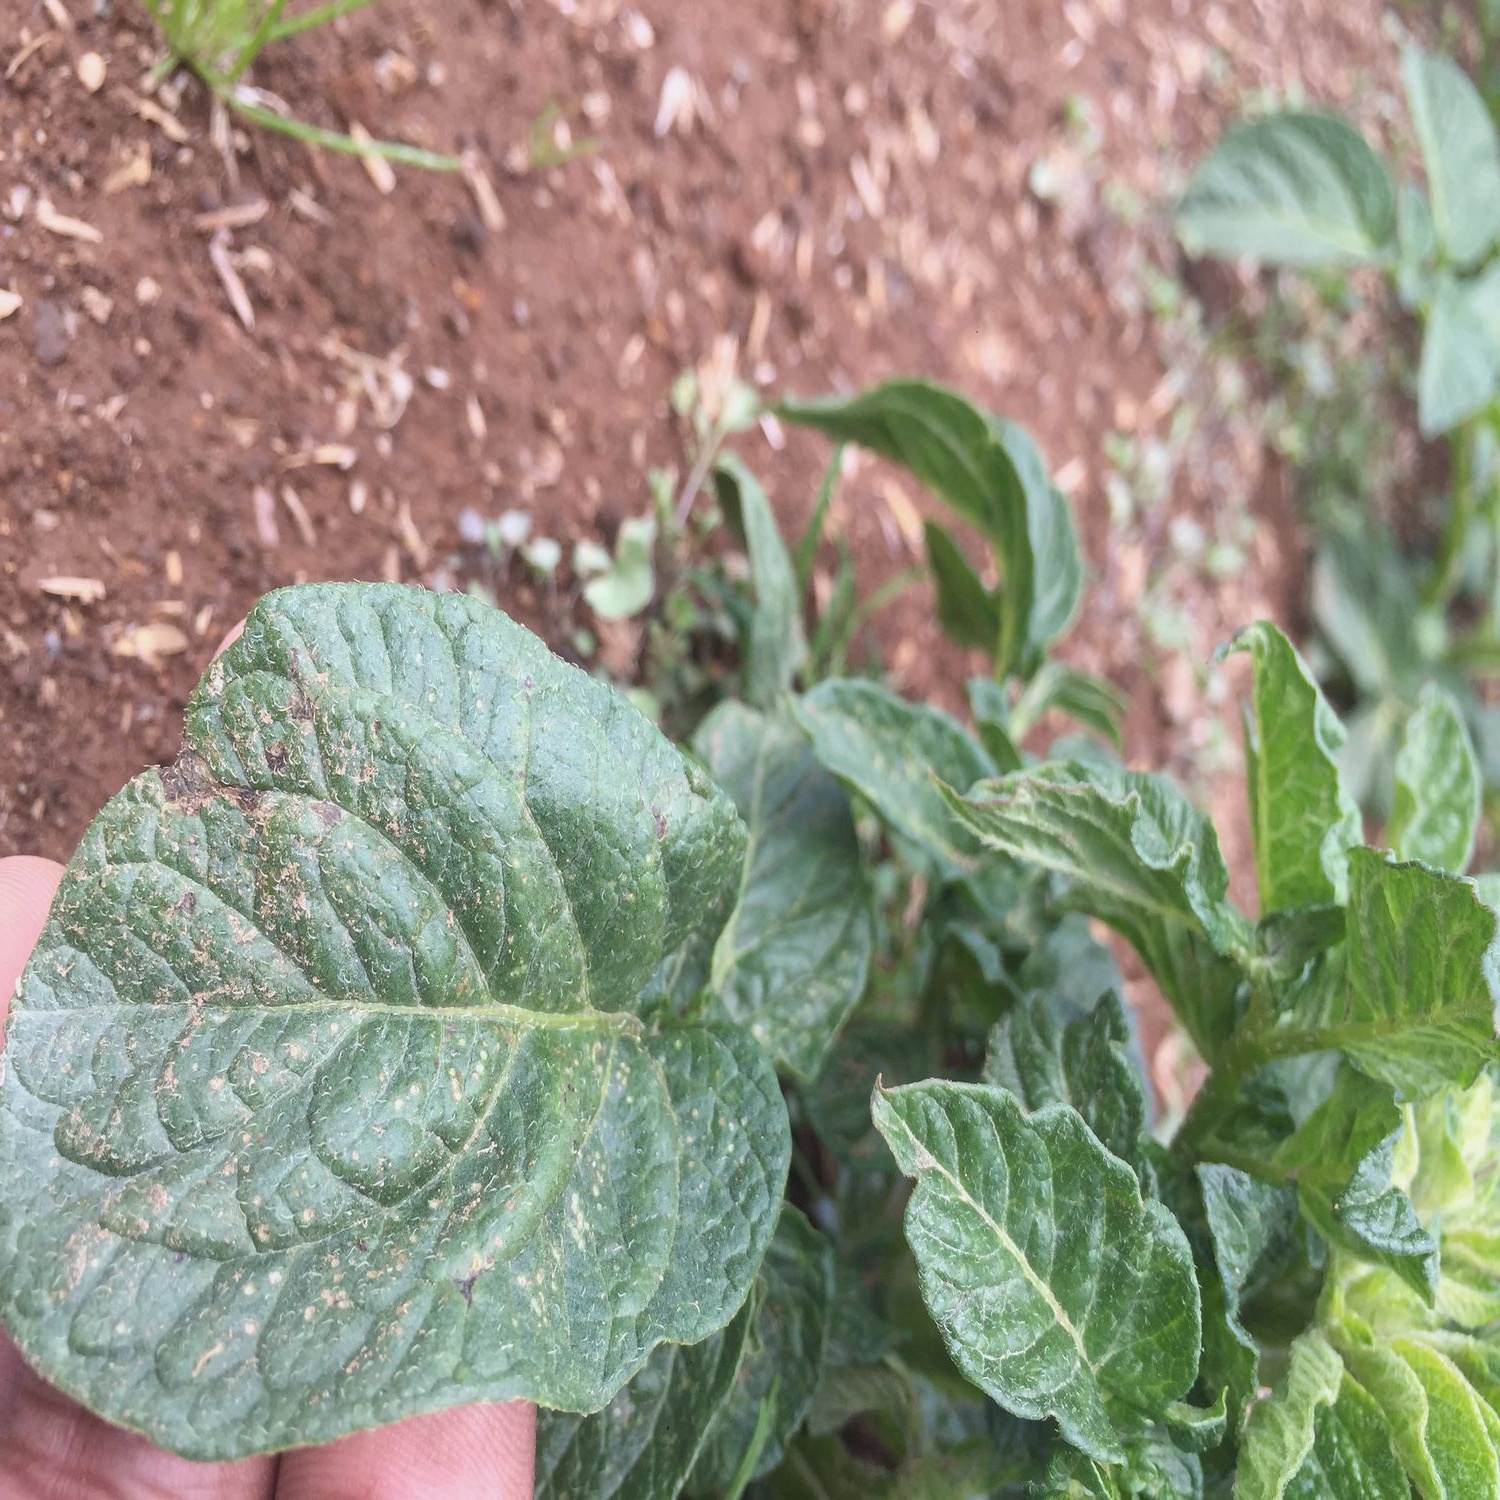
Etiqueta: Virus